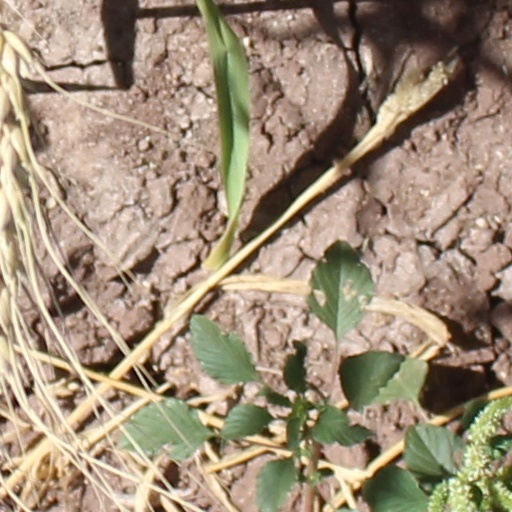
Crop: wheat